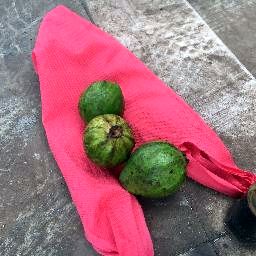
Fruit: Guava
Quality: Good